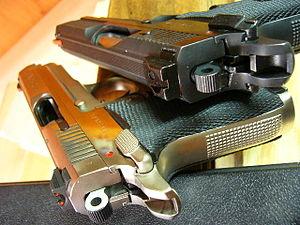
Les Firestar, Firestar M40, Firestar M43 et Firestar M45 sont une série de pistolets compact à usage d'auto-défense.